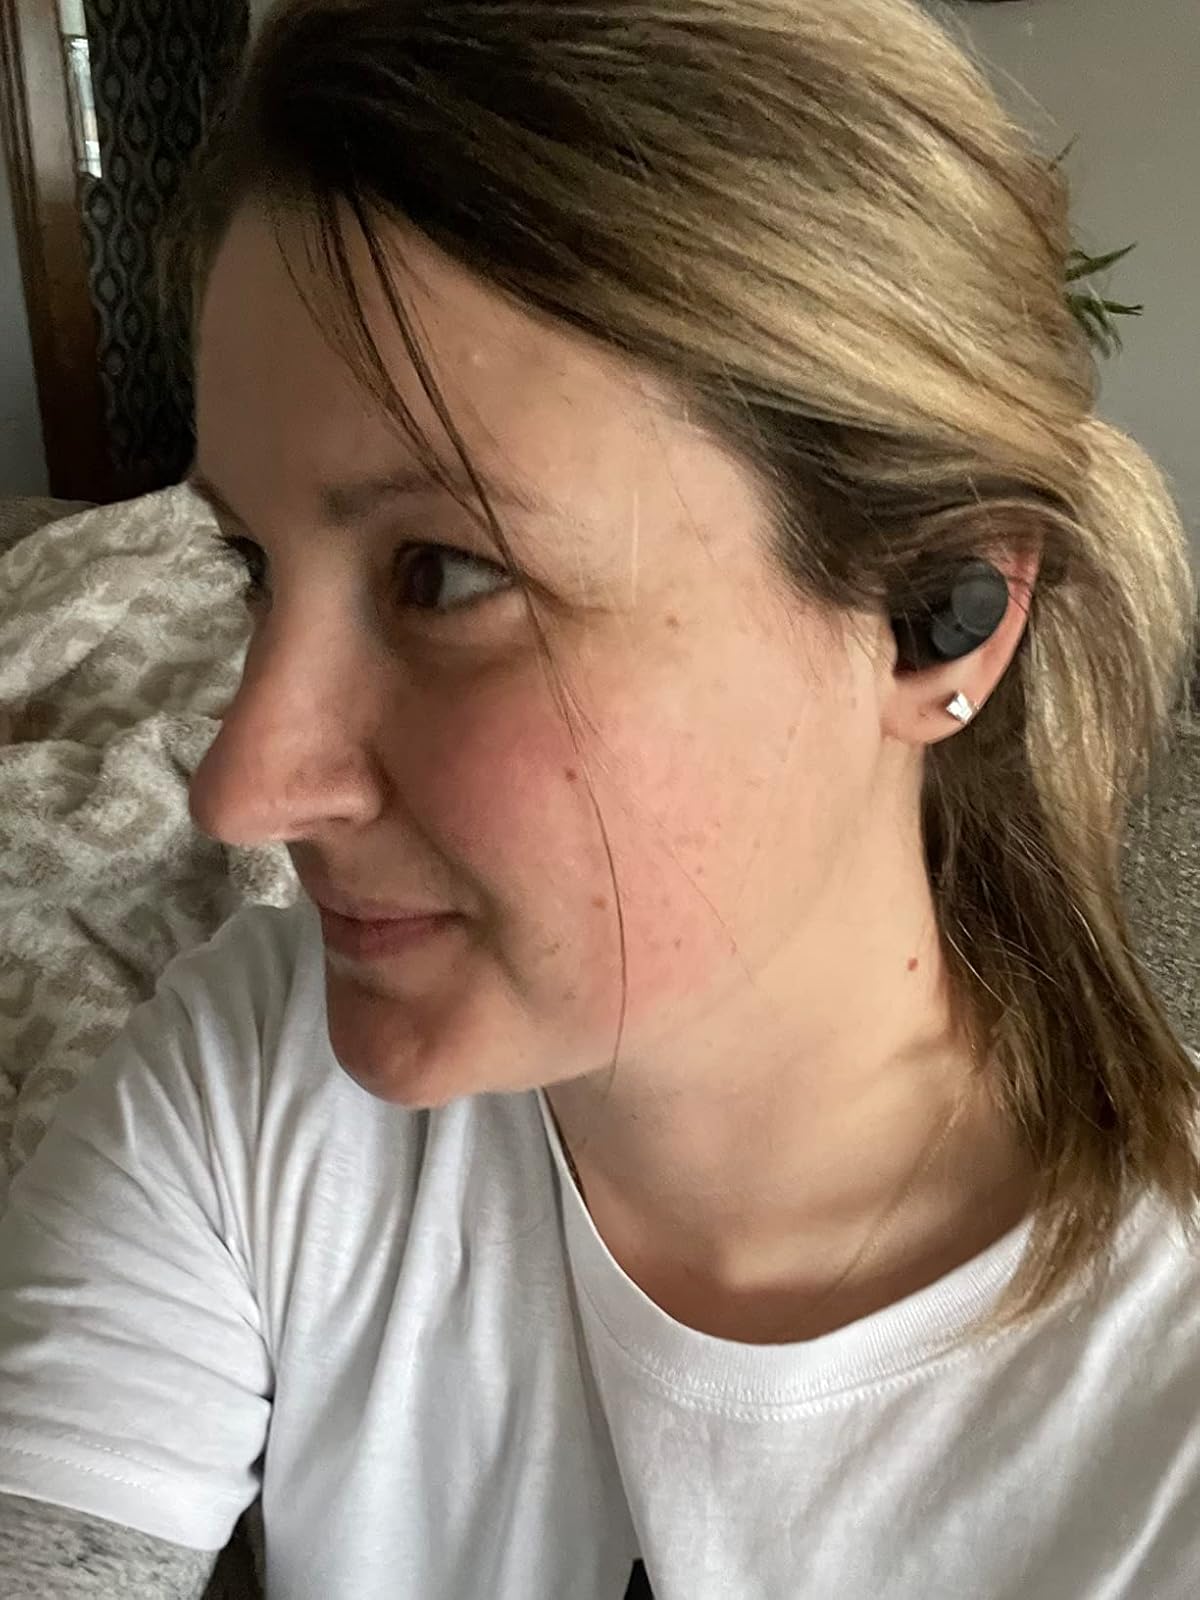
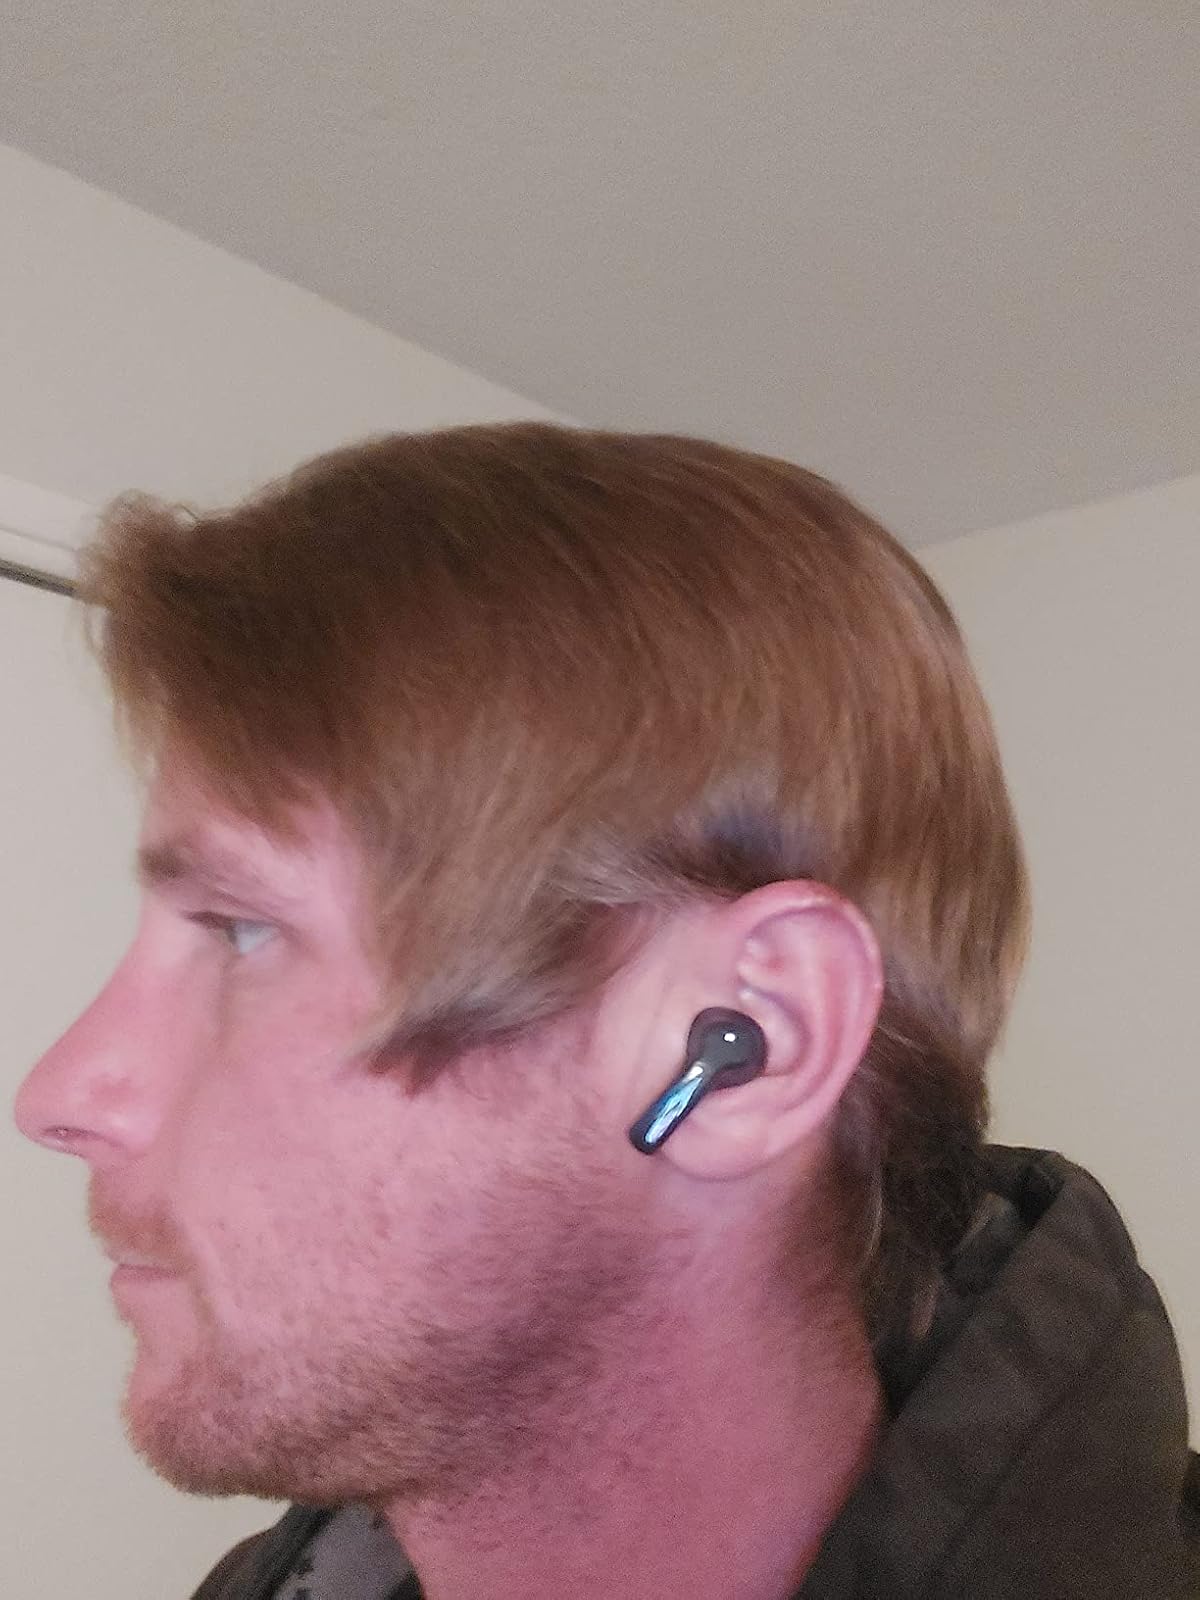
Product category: earbuds
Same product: no